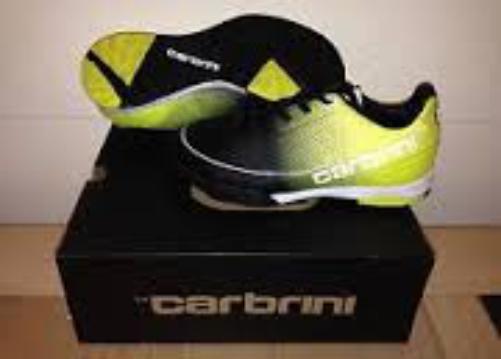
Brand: Carbrini
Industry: Clothes